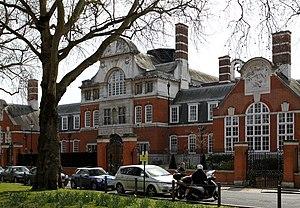
La St Paul's Girls' School est une école privée de filles, fondée en 1904 à Brook Green, Hammersmith, West London, Londres.